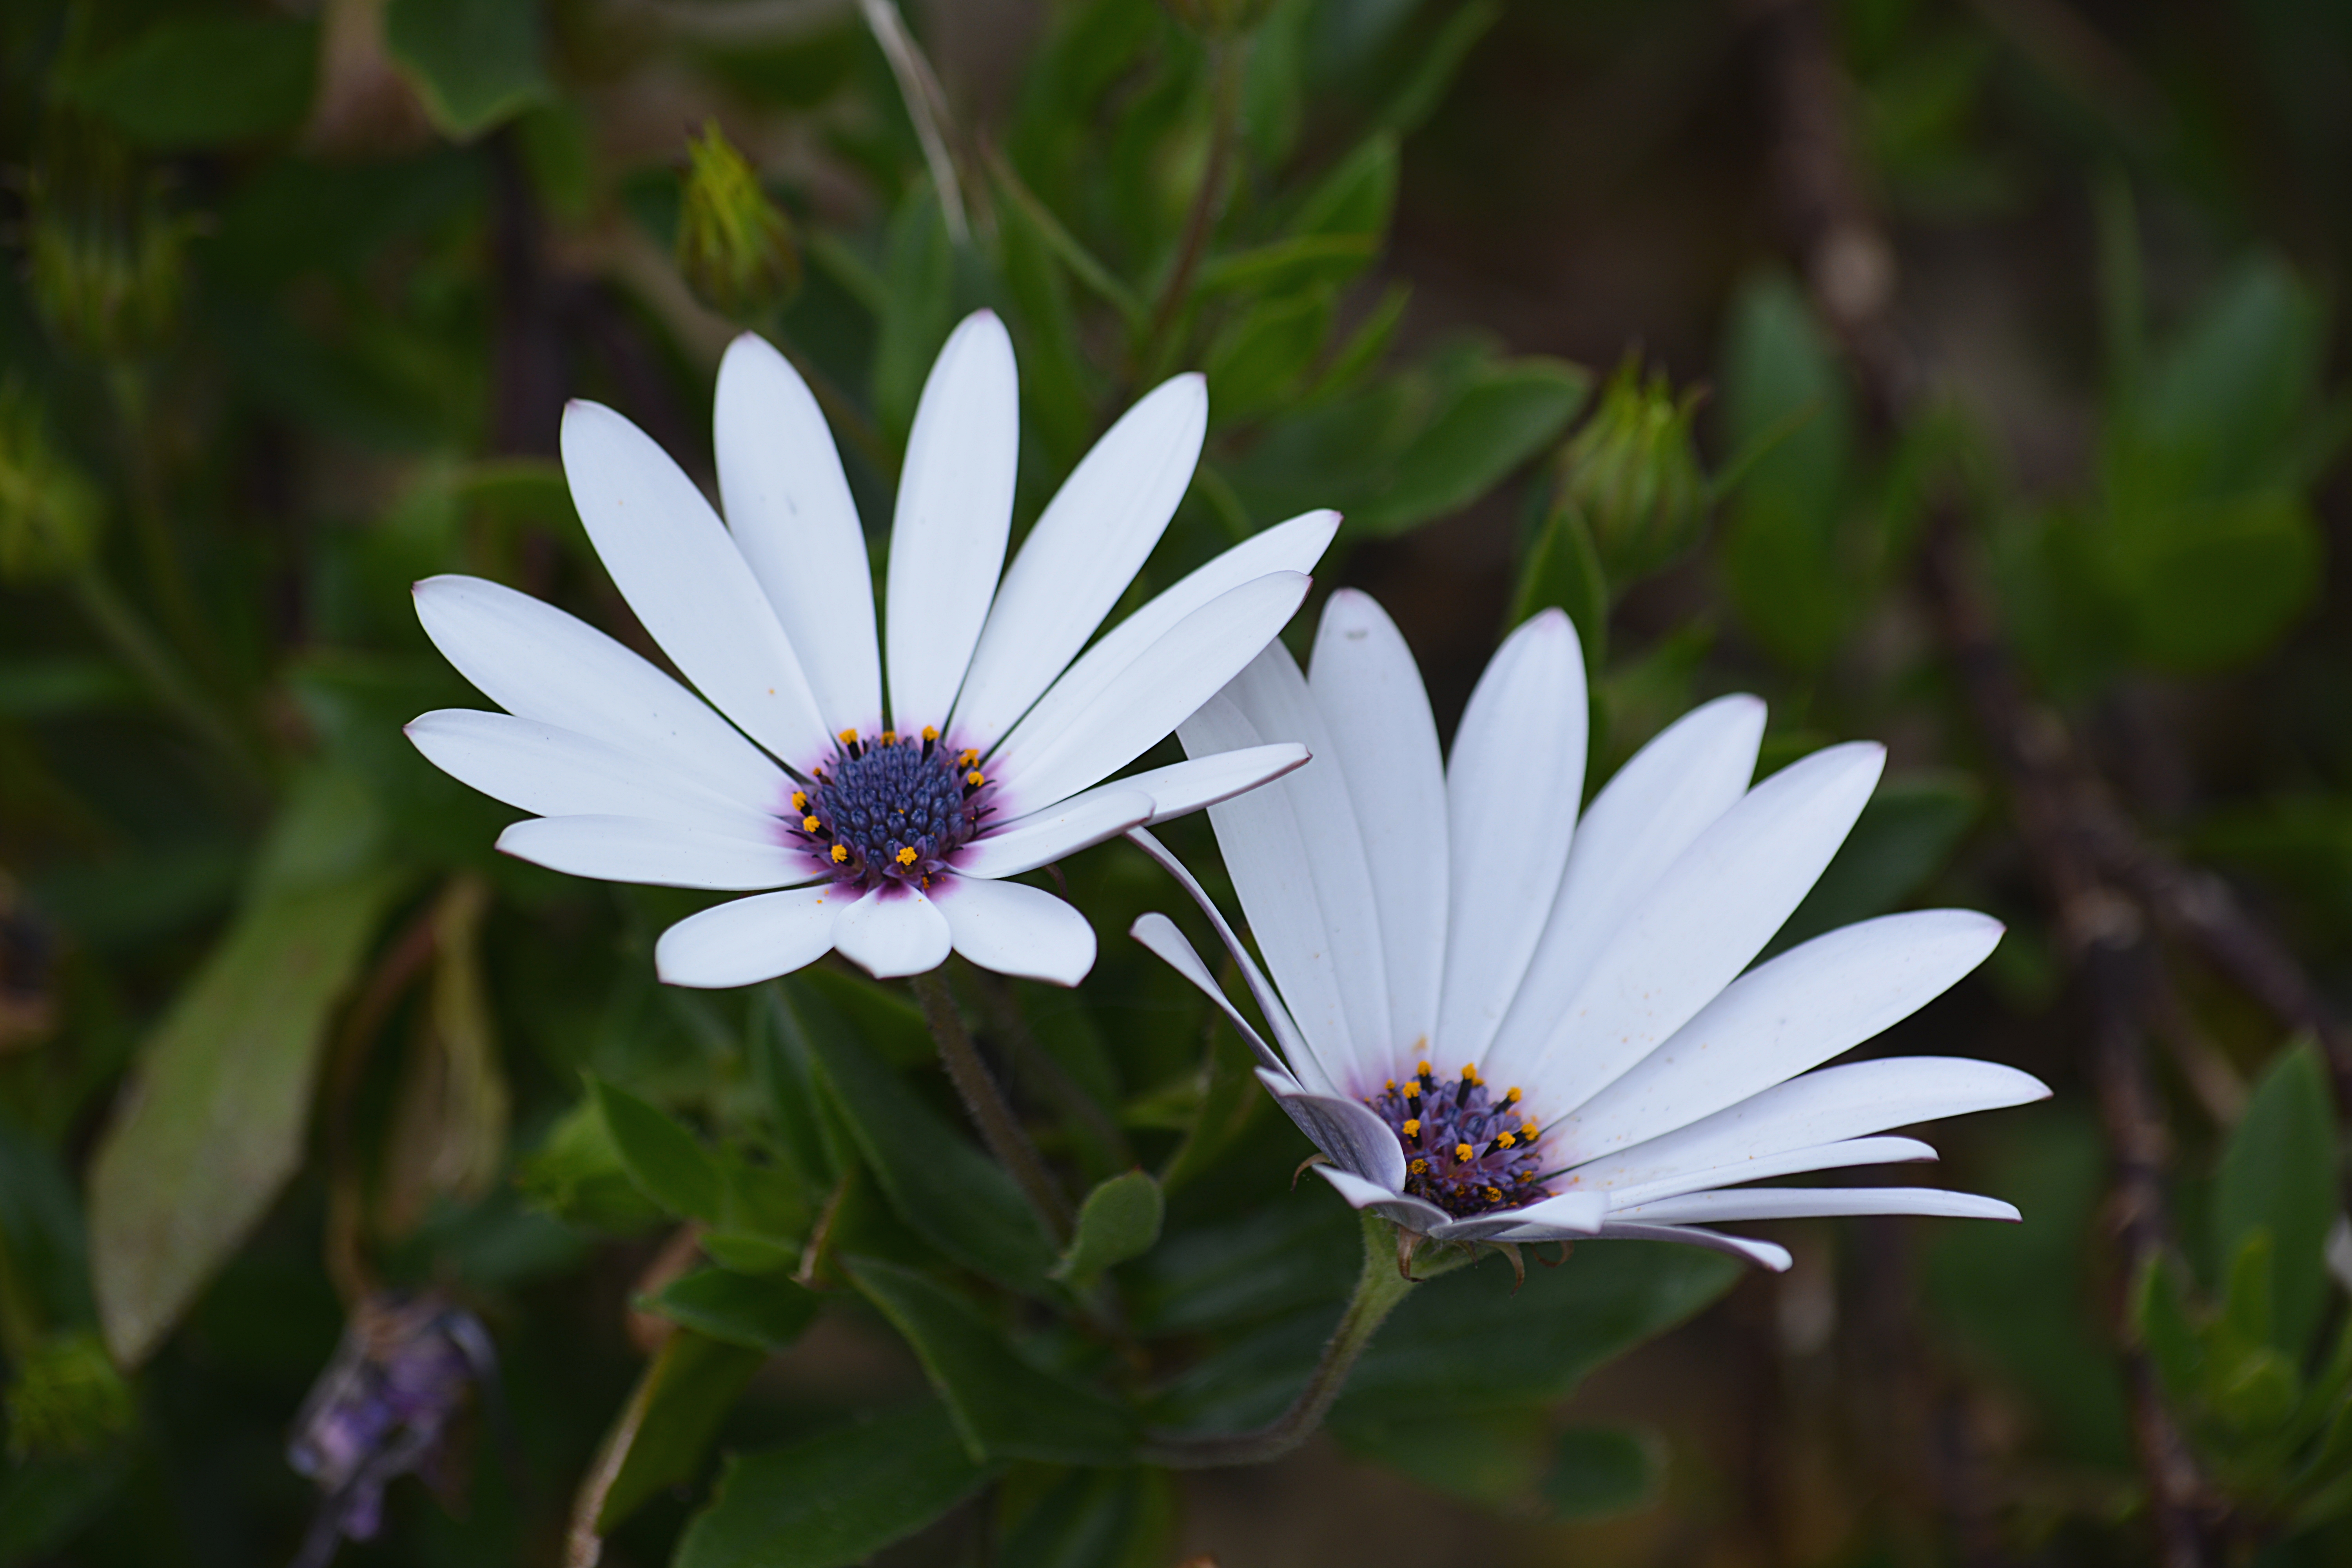
nature, blossom, plant, white, leaf, flower, petal, bloom, daisy, tropical, color, botany, flora, wildflower, flowers, close up, leaves, outdoors, petals, beautiful, macro photography, flowering plant, daisy family, oxeye daisy, land plant